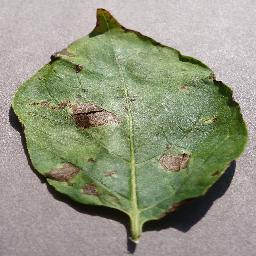
Label: Potato___Early_blight